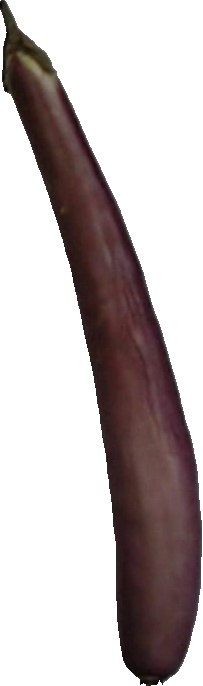
Label: eggplant_long_1